Sky position (RA, Dec in degrees): 152.568, 15.673
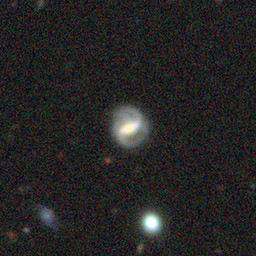
Galaxy morphology: Barred Spiral Galaxies